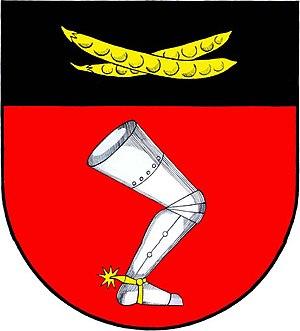
Hracholusky est une commune du district de Rakovník, dans la région de Bohême-Centrale, en République tchèque. Sa population s'élevait à 79 habitants en 2020.